SMS Leipzig (1905)

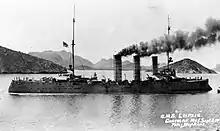
off the coast of Mexico in September 1914

On 10 October, the 1911 Revolution broke out against Qing rule in China; since the unrest threatened foreign interests in the country, Krosigk deployed the ships of the squadron to defend German nationals, as did several other navies. was sent to reinforce the gunboats and , while was sent to Nanking and the gunboat to Hankou. Command of the international force assembled in China was given to the Japanese Rear Admiral Kawashima Reijirō. The ships sent landing parties ashore to defend foreign holdings, and they evacuated women and children to Shanghai, though Chinese attacks on foreigners did not materialize. , which by then had Krosigk aboard, was forced to leave Hankou in November due to falling water levels in the Yangtze, and she joined in Shanghai. spent the next several months cruising between Qingdao and the areas of the country beset by revolution. These activities concluded in early August 1912, and on 7 August, she began a trip that included stops in Vladivostok, Russia, and various ports in Japan. While there, she was present for the funeral ceremonies for Meiji. By the end of the year, had returned to Shanghai.